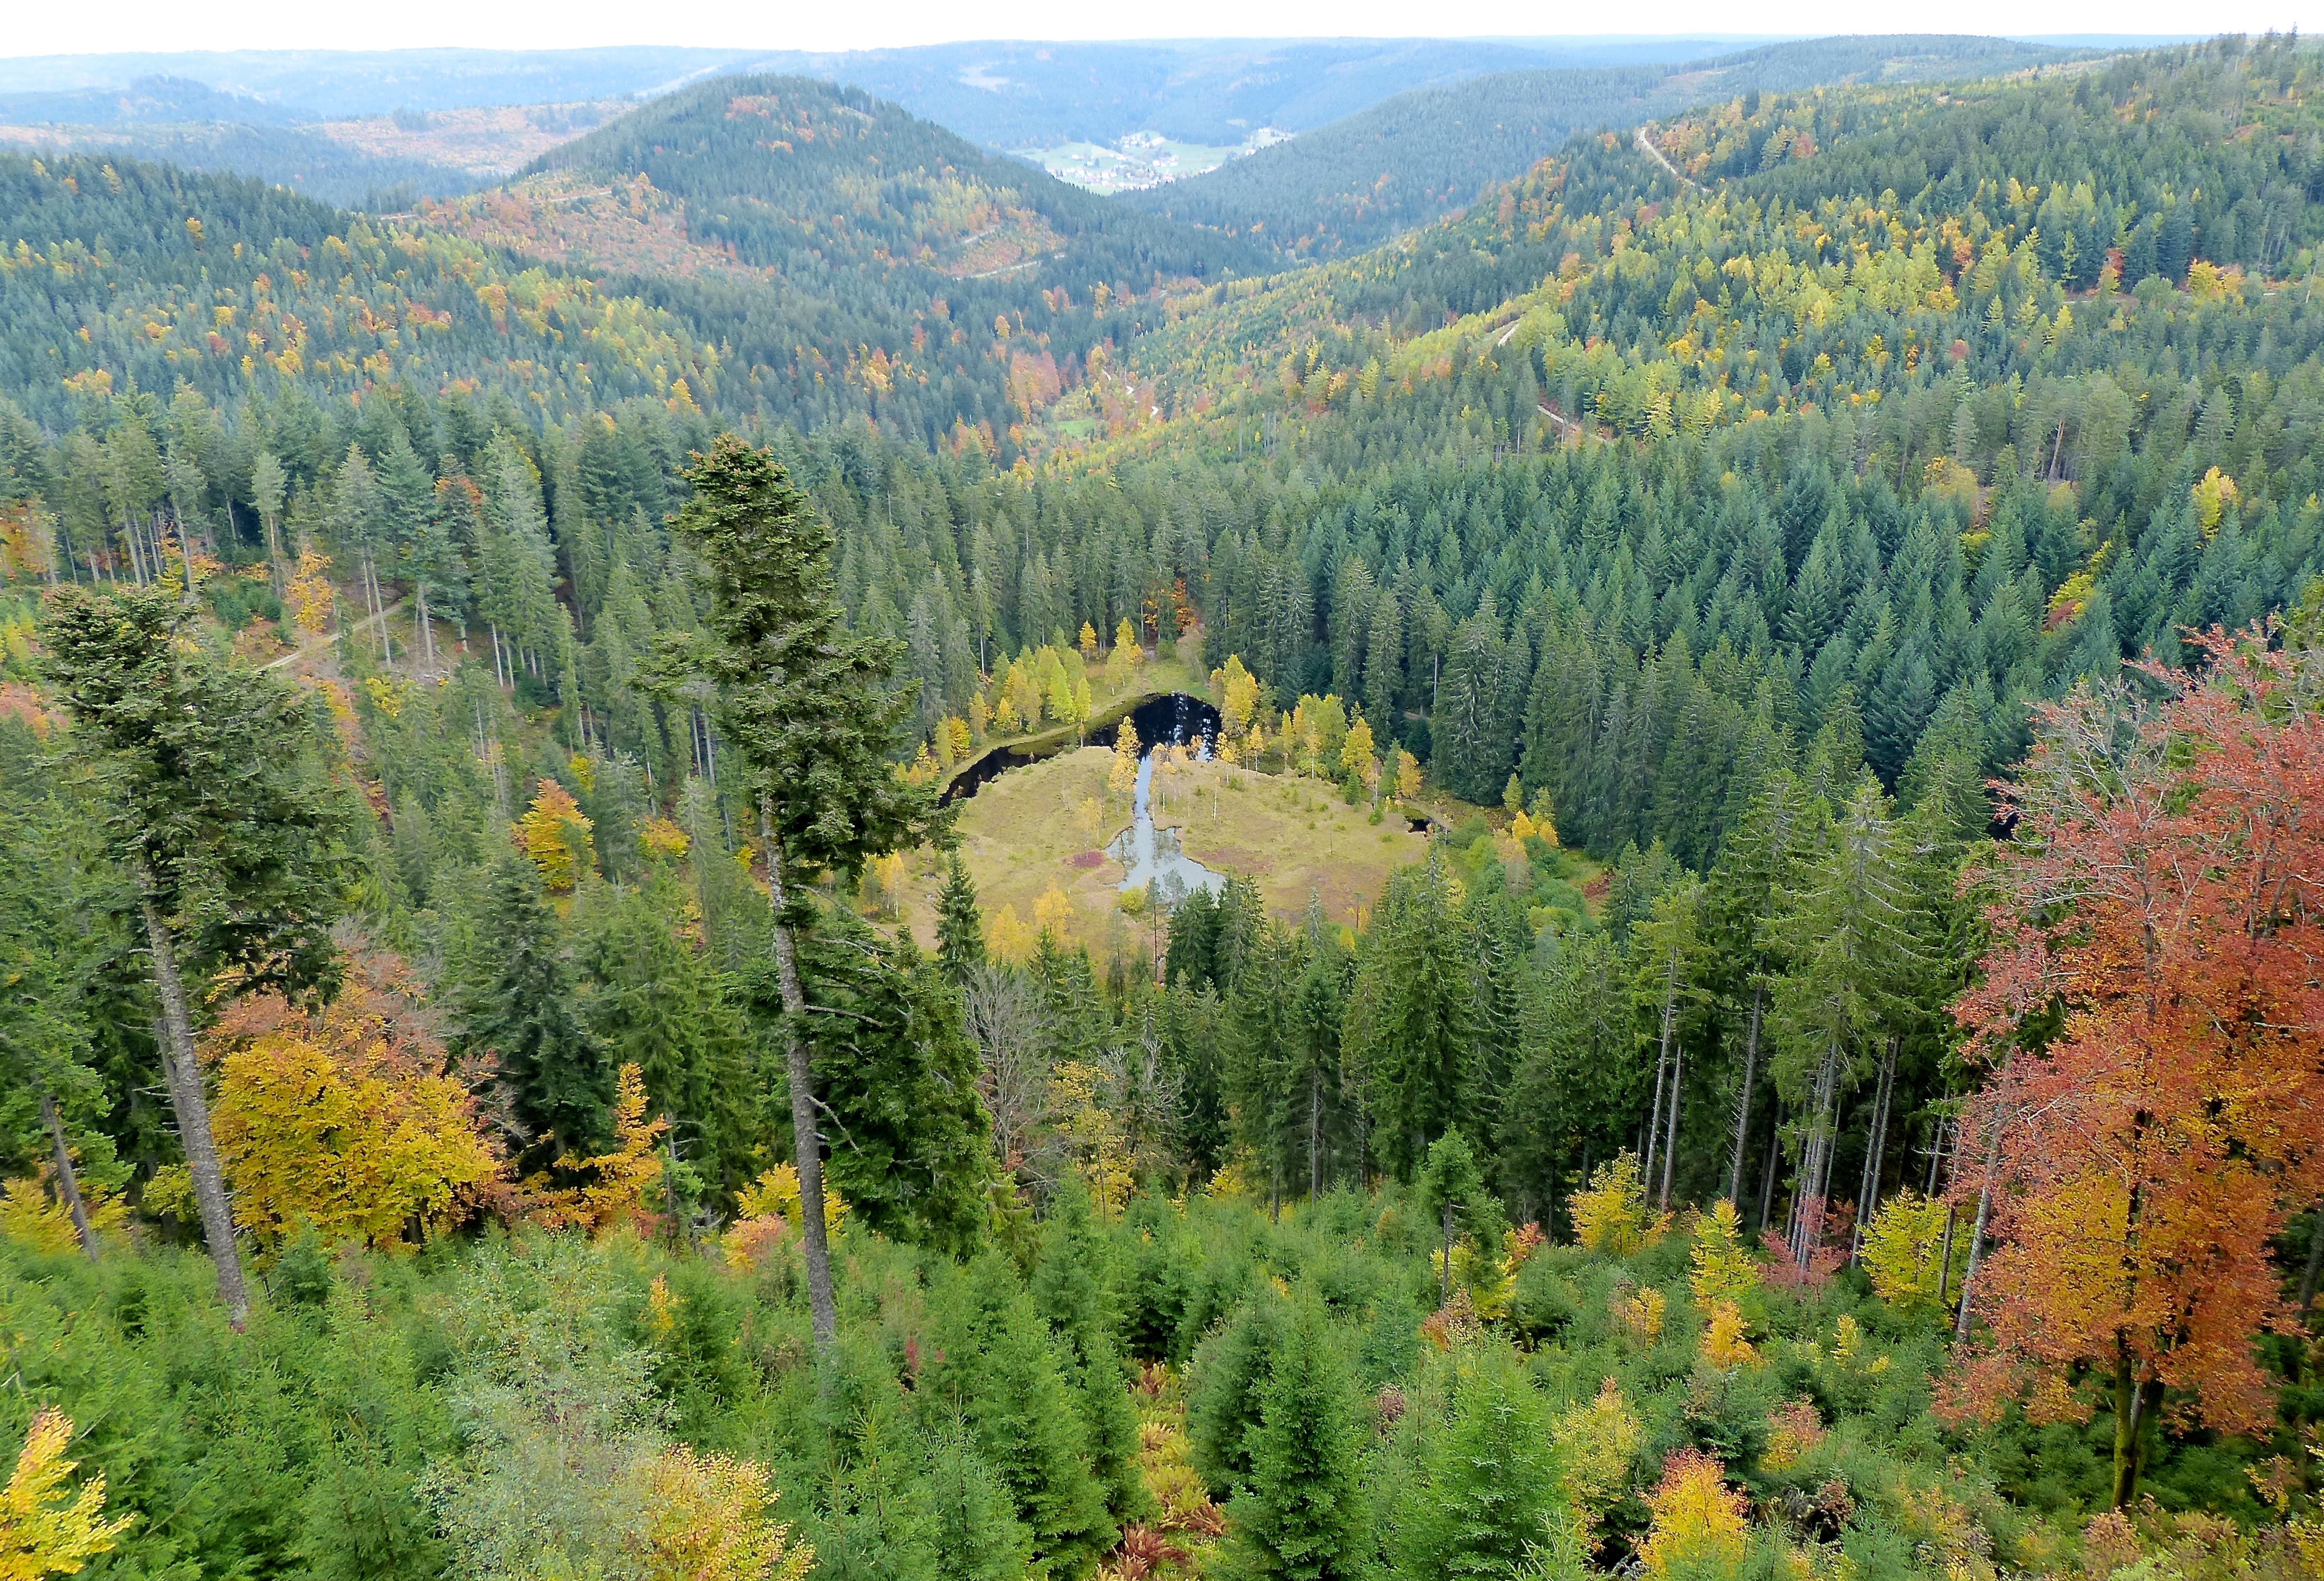
landscape, tree, forest, wilderness, mountain, hiking, trail, meadow, leaf, fall, flower, lake, valley, mountain range, travel, foliage, europe, reflection, autumn, black, season, ridge, wildflower, trees, leaves, spruce, plateau, germany, schwarzwald, woodland, habitat, larch, ecosystem, baiersbronn, mitteltal, ellbach, ellbachsee, biome, natural environment, woody plant, mountainous landforms, temperate broadleaf and mixed forest, temperate coniferous forest